The Great Moment (1921 film)

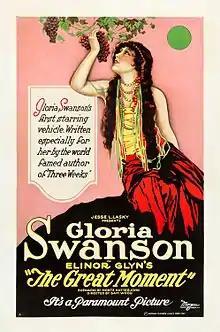
Theatrical release poster

The Great Moment is a 1921 American silent drama film directed by Sam Wood and starring Gloria Swanson, Alec B. Francis, and Milton Sills. The film is now considered lost though a fragment exists and is preserved at the BFI National Archive.